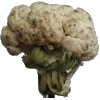
Label: Cauliflower 1